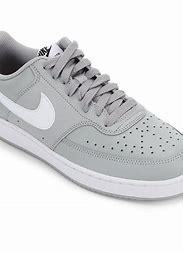
Brand: Nike
Model: Court